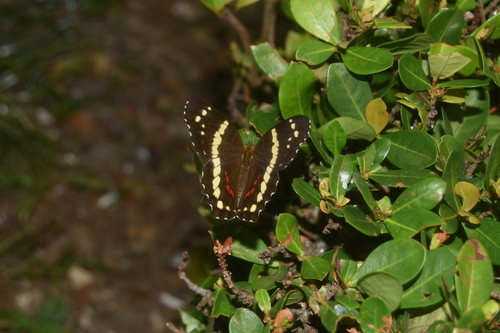
Scientific name: Anartia fatima
Common name: Banded peacock
Family: Nymphalidae
Order: Lepidoptera
Pollinator type: Primary pollinator
Habitat: Open areas and gardens
Geographic range: South America
Conservation status: Least Concern